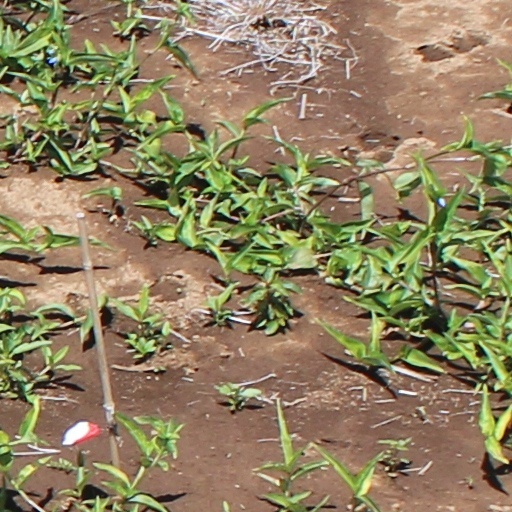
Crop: wheat